Shanghai International Studies University

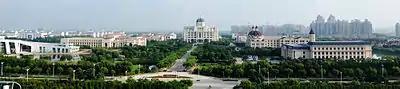
The Songjiang Campus of Shanghai International Studies University

SISU has two campuses, one in Hongkou District and one in Songjiang District.